The Forty-Niners (1932 film)

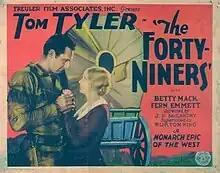

The Forty-Niners is a 1932 American western film directed by John P. McCarthy and starring Tom Tyler, Betty Mack and Fern Emmett. It was a Monarch Production by a Poverty Row independent film company.